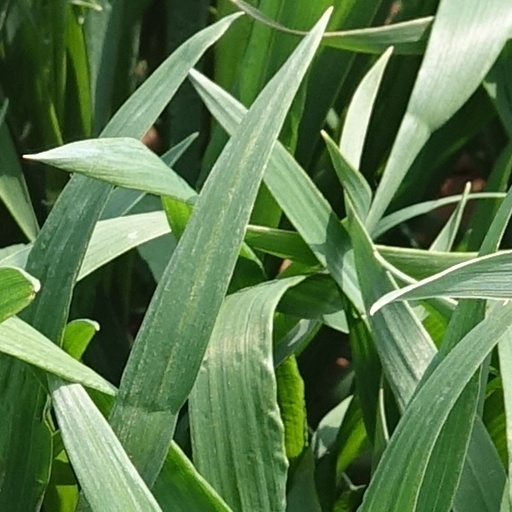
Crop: wheat